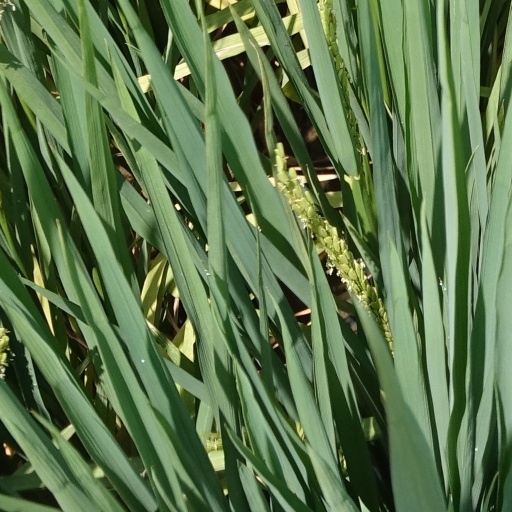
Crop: rice